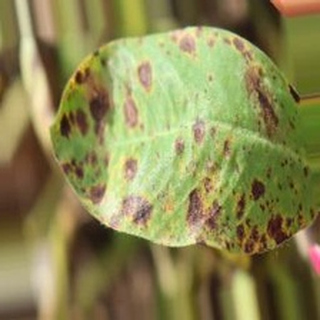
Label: groundnut_late_leaf_spot